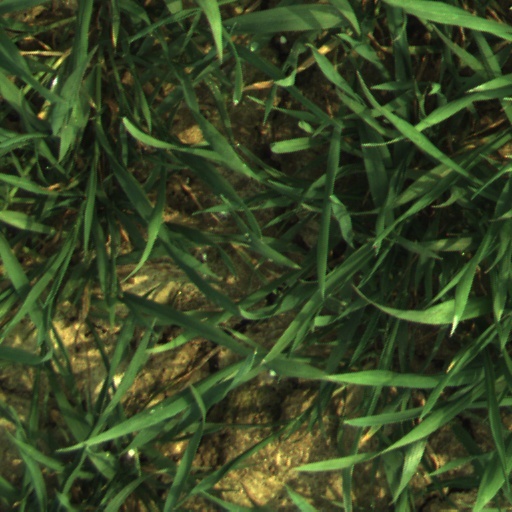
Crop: wheat